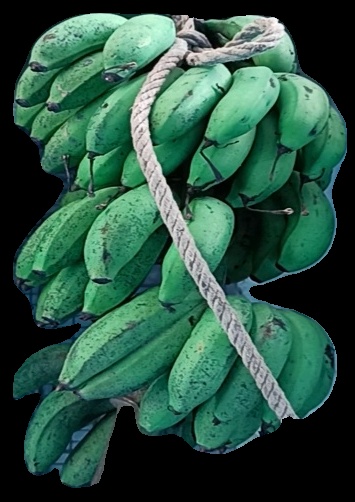
Variety: rasbale
Grade: grade2